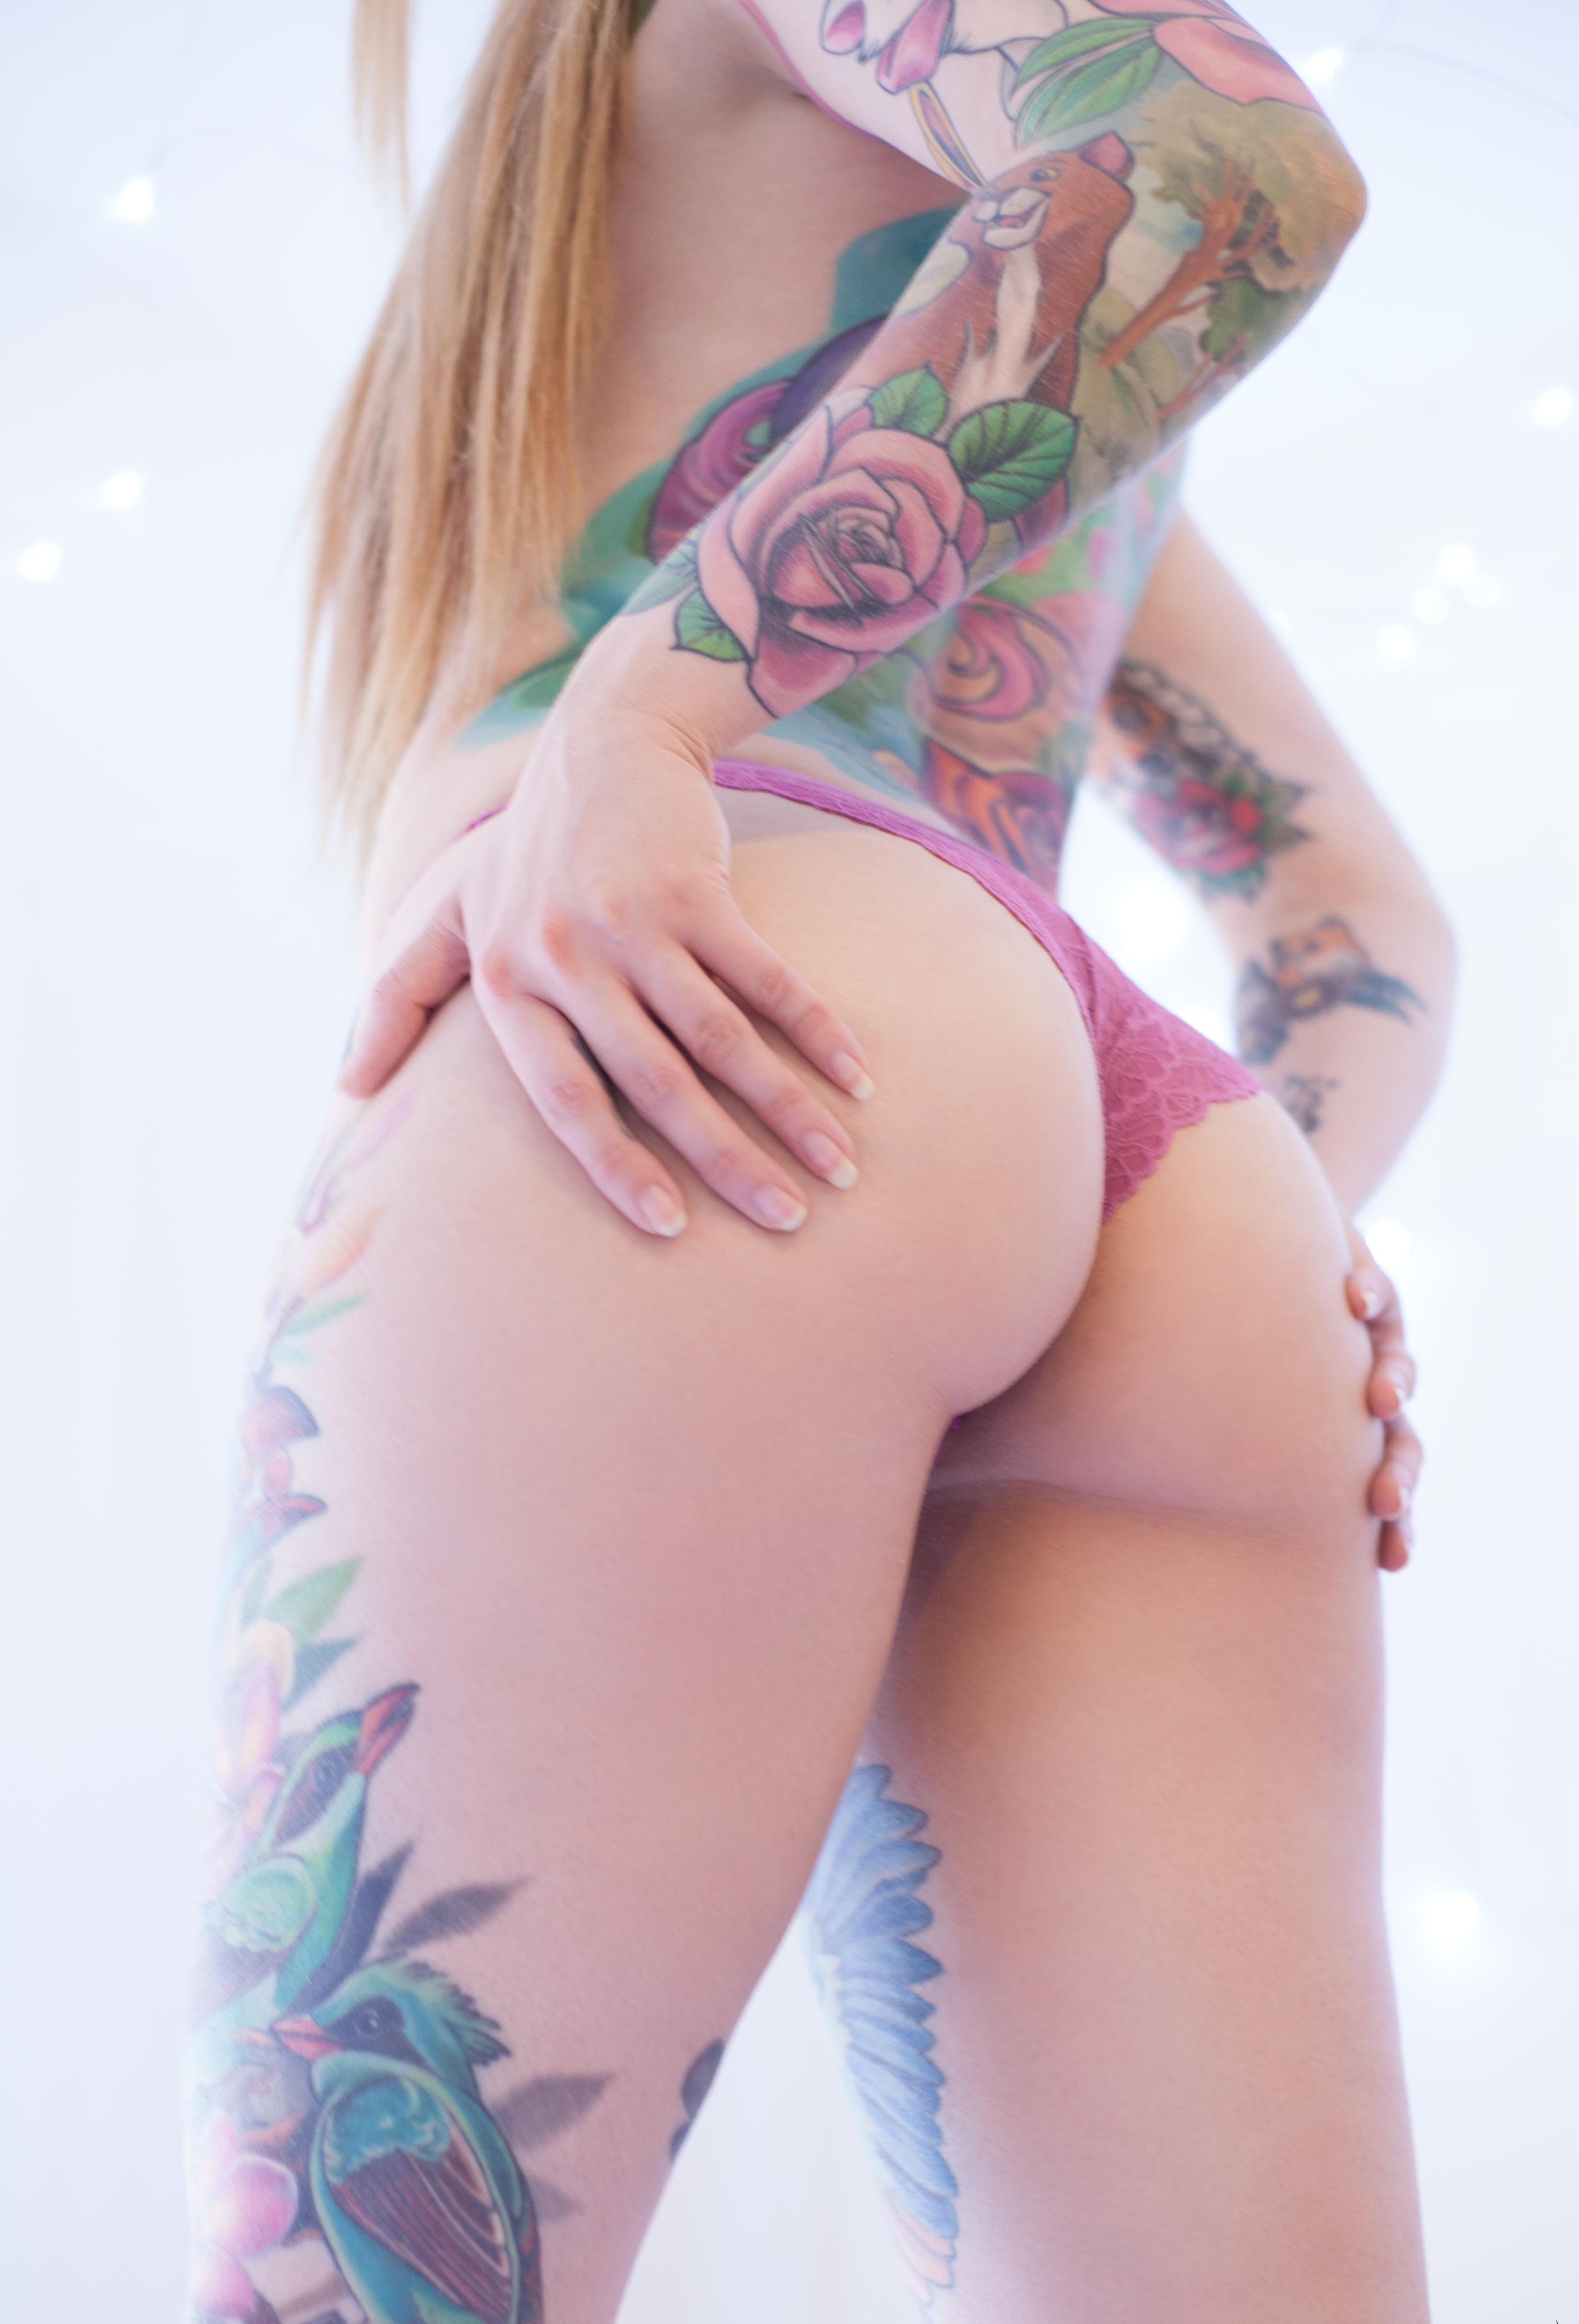
tattoo, person, people, girl, woman, hair, cute, sexy, shoulder, clothing, thigh, skin, arm, leg, joint, blond, long hair, muscle, model, temporary tattoo, human leg, finger, plant, chest, undergarment, flesh, fictional character, abdomen, swimwear, bikini, hip, lingerie